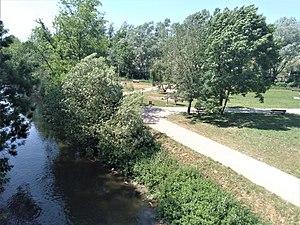
Parc public des Sayes
L'Isle-d’Abeau est une commune française, située dans le département de l'Isère, en région Auvergne-Rhône-Alpes, et autrefois rattachée à la province du Dauphiné.